Under Kilimanjaro

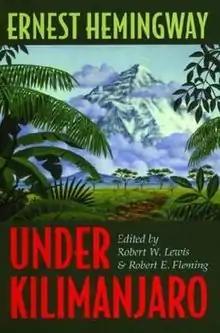
First edition (publ. Kent State University Press)

Under Kilimanjaro is a non-fiction novel by Ernest Hemingway (July 21, 1899 – July 2, 1961), edited and published posthumously by Robert W. Lewis and Robert E. Fleming. It is based upon journals that he wrote while he was on his last safari. It is a longer and re-edited version of "True at First Light".